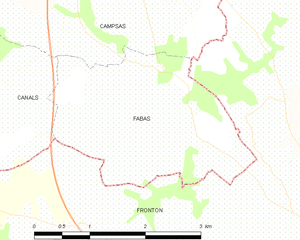
Carte des communes françaises Fabas
Fabas est une commune française située dans le département de Tarn-et-Garonne, en région Occitanie.